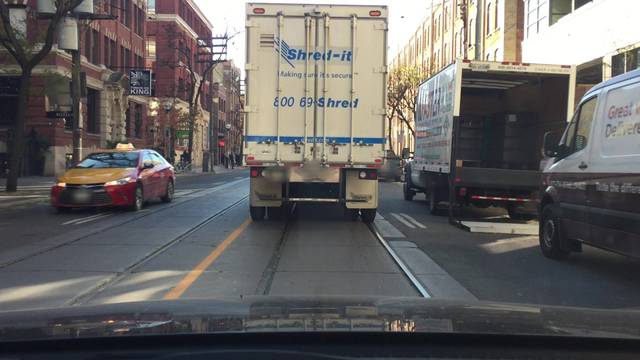
Region: Canada
Coordinates: 43.646, -79.396